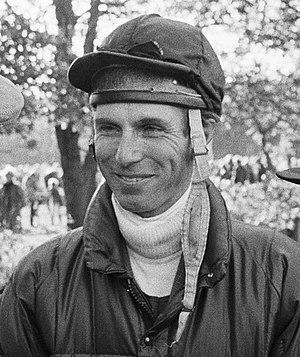
Mark Anthony Peter Phillips, né le 22 septembre 1948, est un cavalier de concours complet d'équitation. Ancien officier dans l'Armée britannique, il est également le premier époux de la princesse Anne du Royaume-Uni, qu'il avait épousée en 1973.